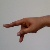
The image shows a hand gesture representing the letter 'P' in Indian Sign Language.